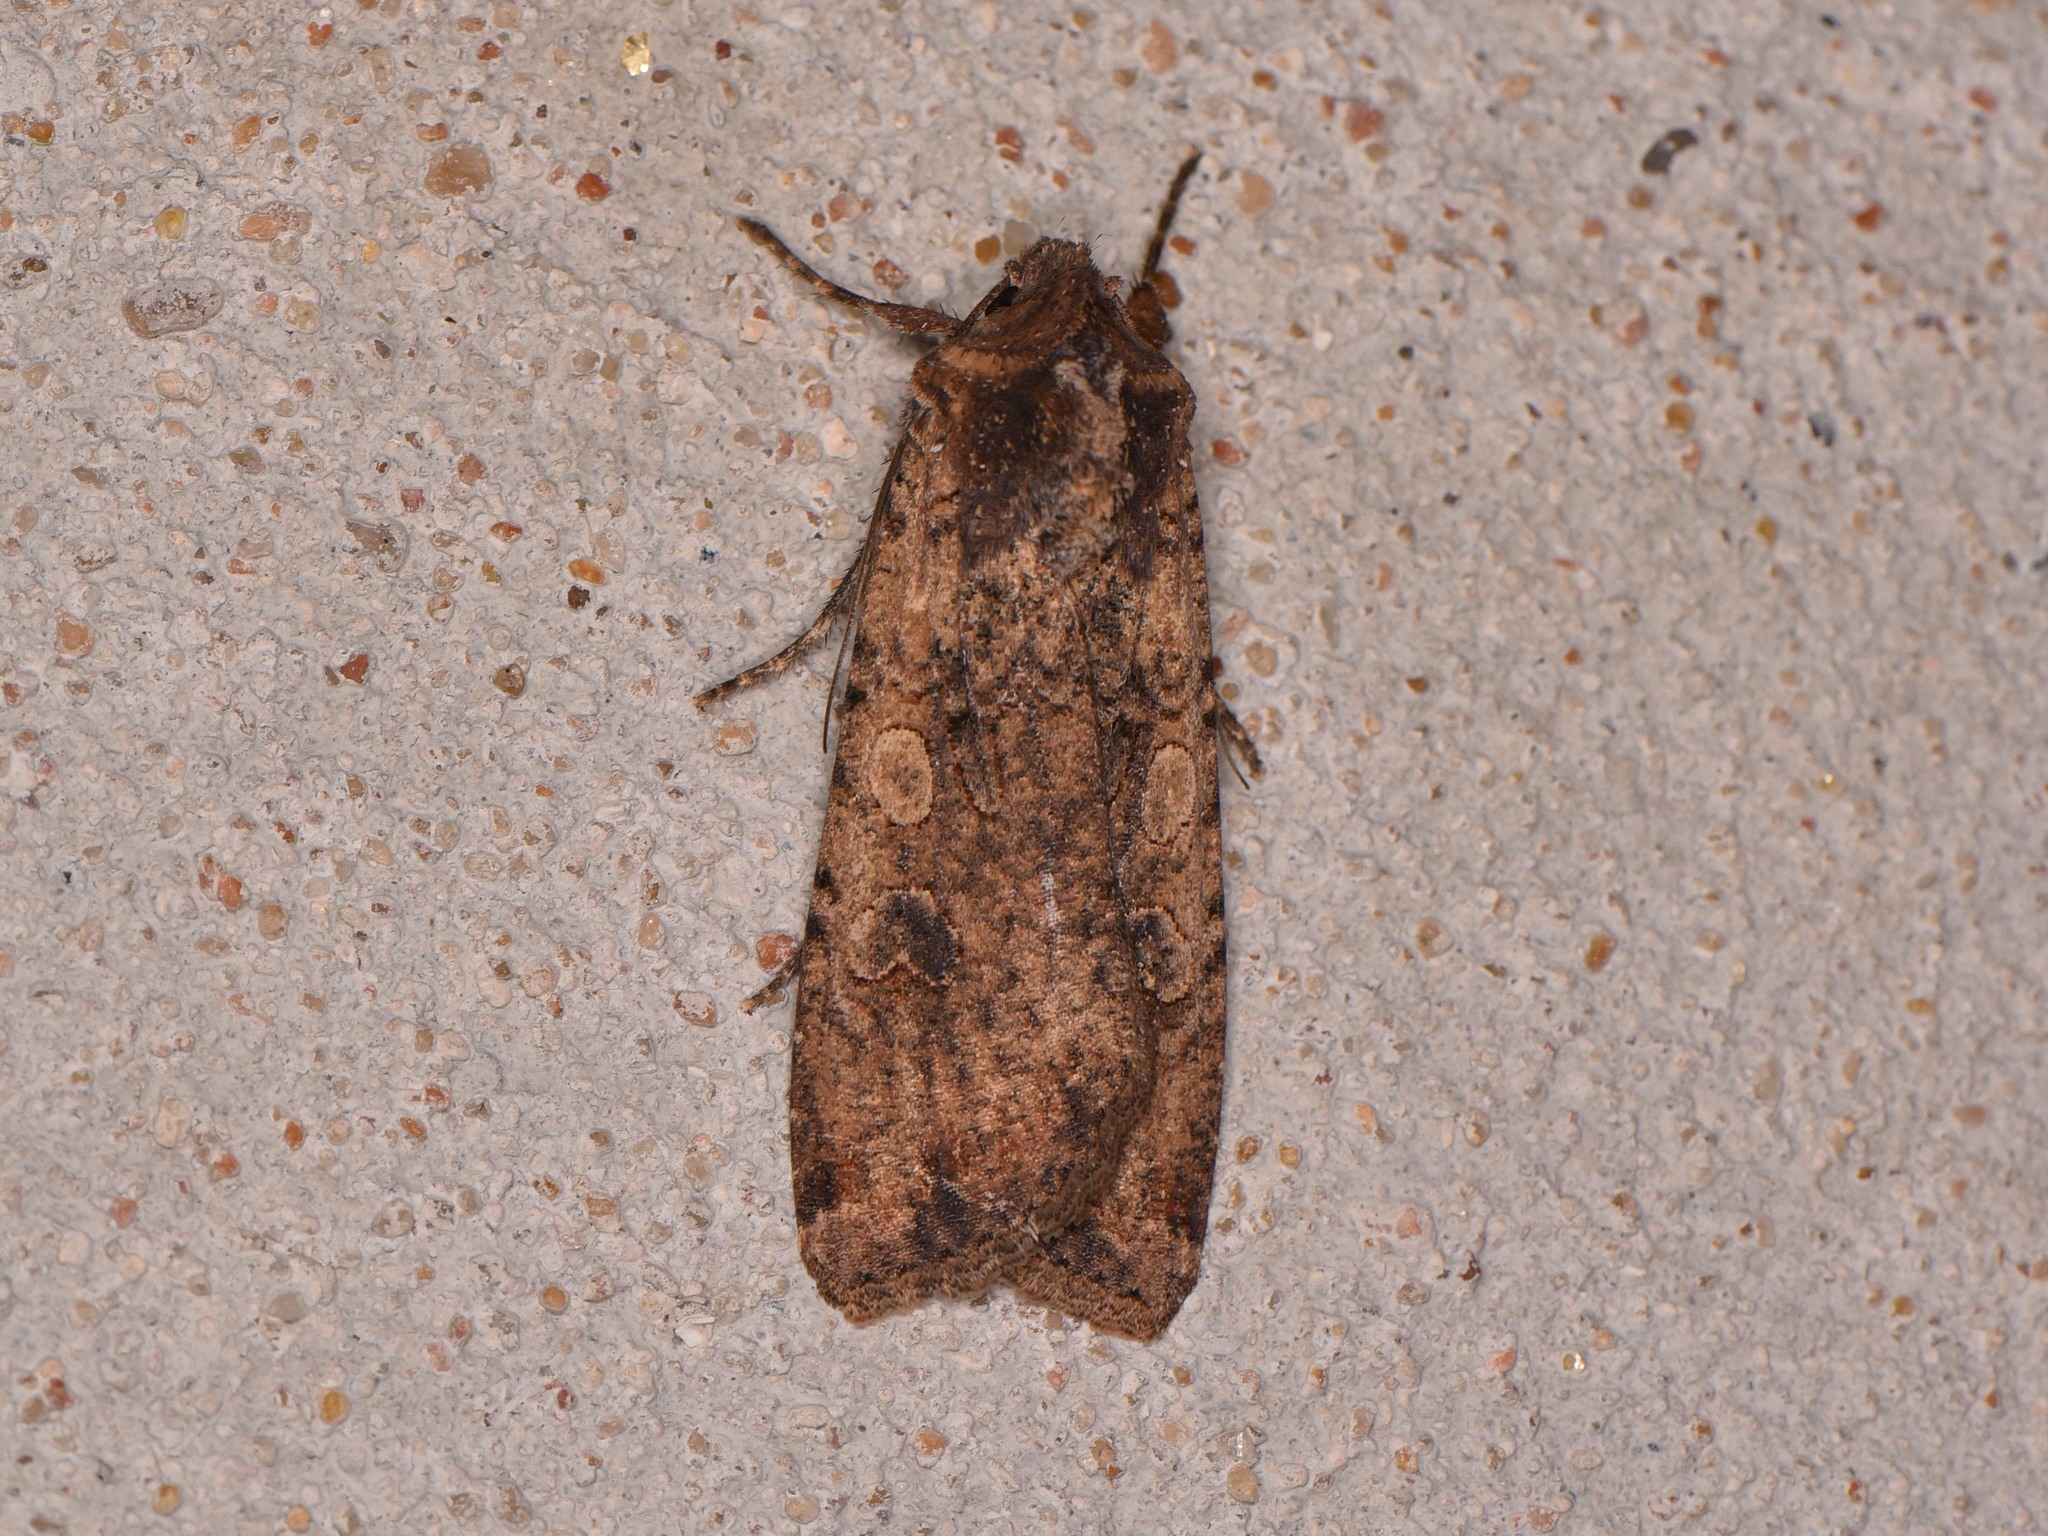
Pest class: cutworms